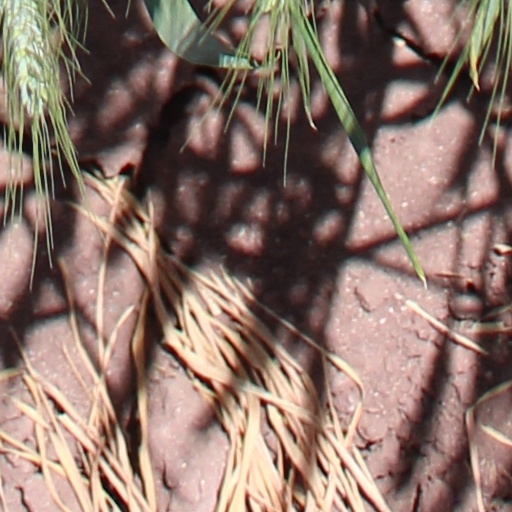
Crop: wheat